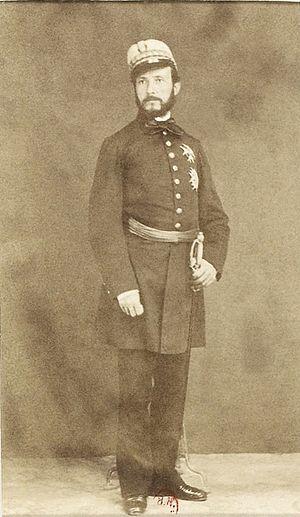
Le général espagnol Joan Prim (1814-1870)